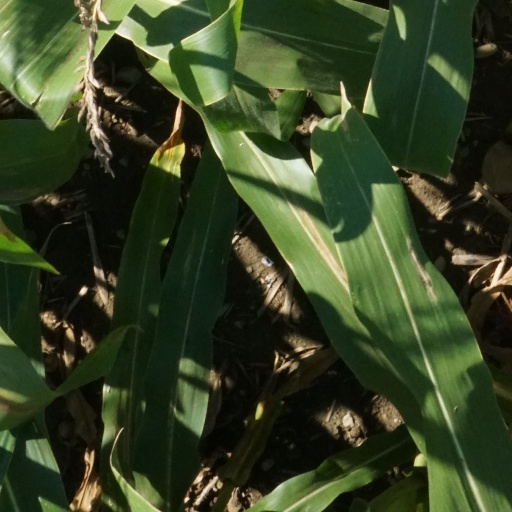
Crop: maize; corn